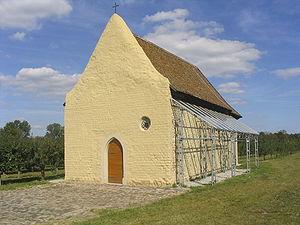
Heidesheim am Rhein est une municipalité et chef-lieu de la Verbandsgemeinde Heidesheim am Rhein, dans l'arrondissement de Mayence-Bingen, en Rhénanie-Palatinat, dans l'ouest de l'Allemagne.